Daddy G

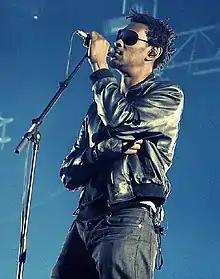
Daddy G at the Eurockéennes 2008

Grantley Evan Marshall (born 18 December 1959), also known by the stage name Daddy G, is a British DJ and a founding member of the band Massive Attack.